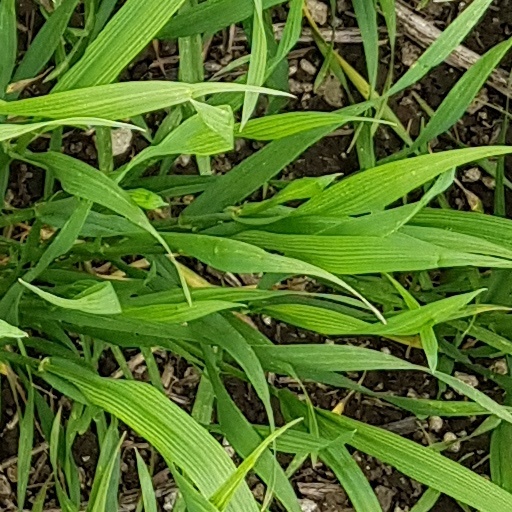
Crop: wheat